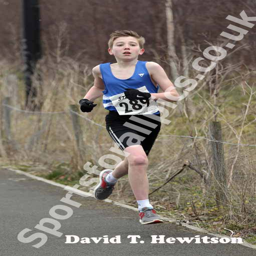
person on his way to winning the under - 13 boys .